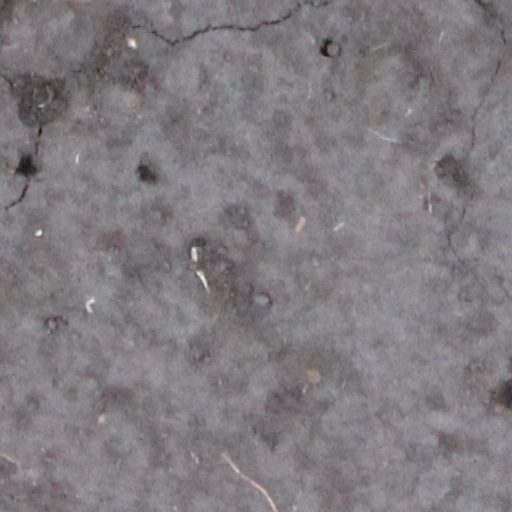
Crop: wheat